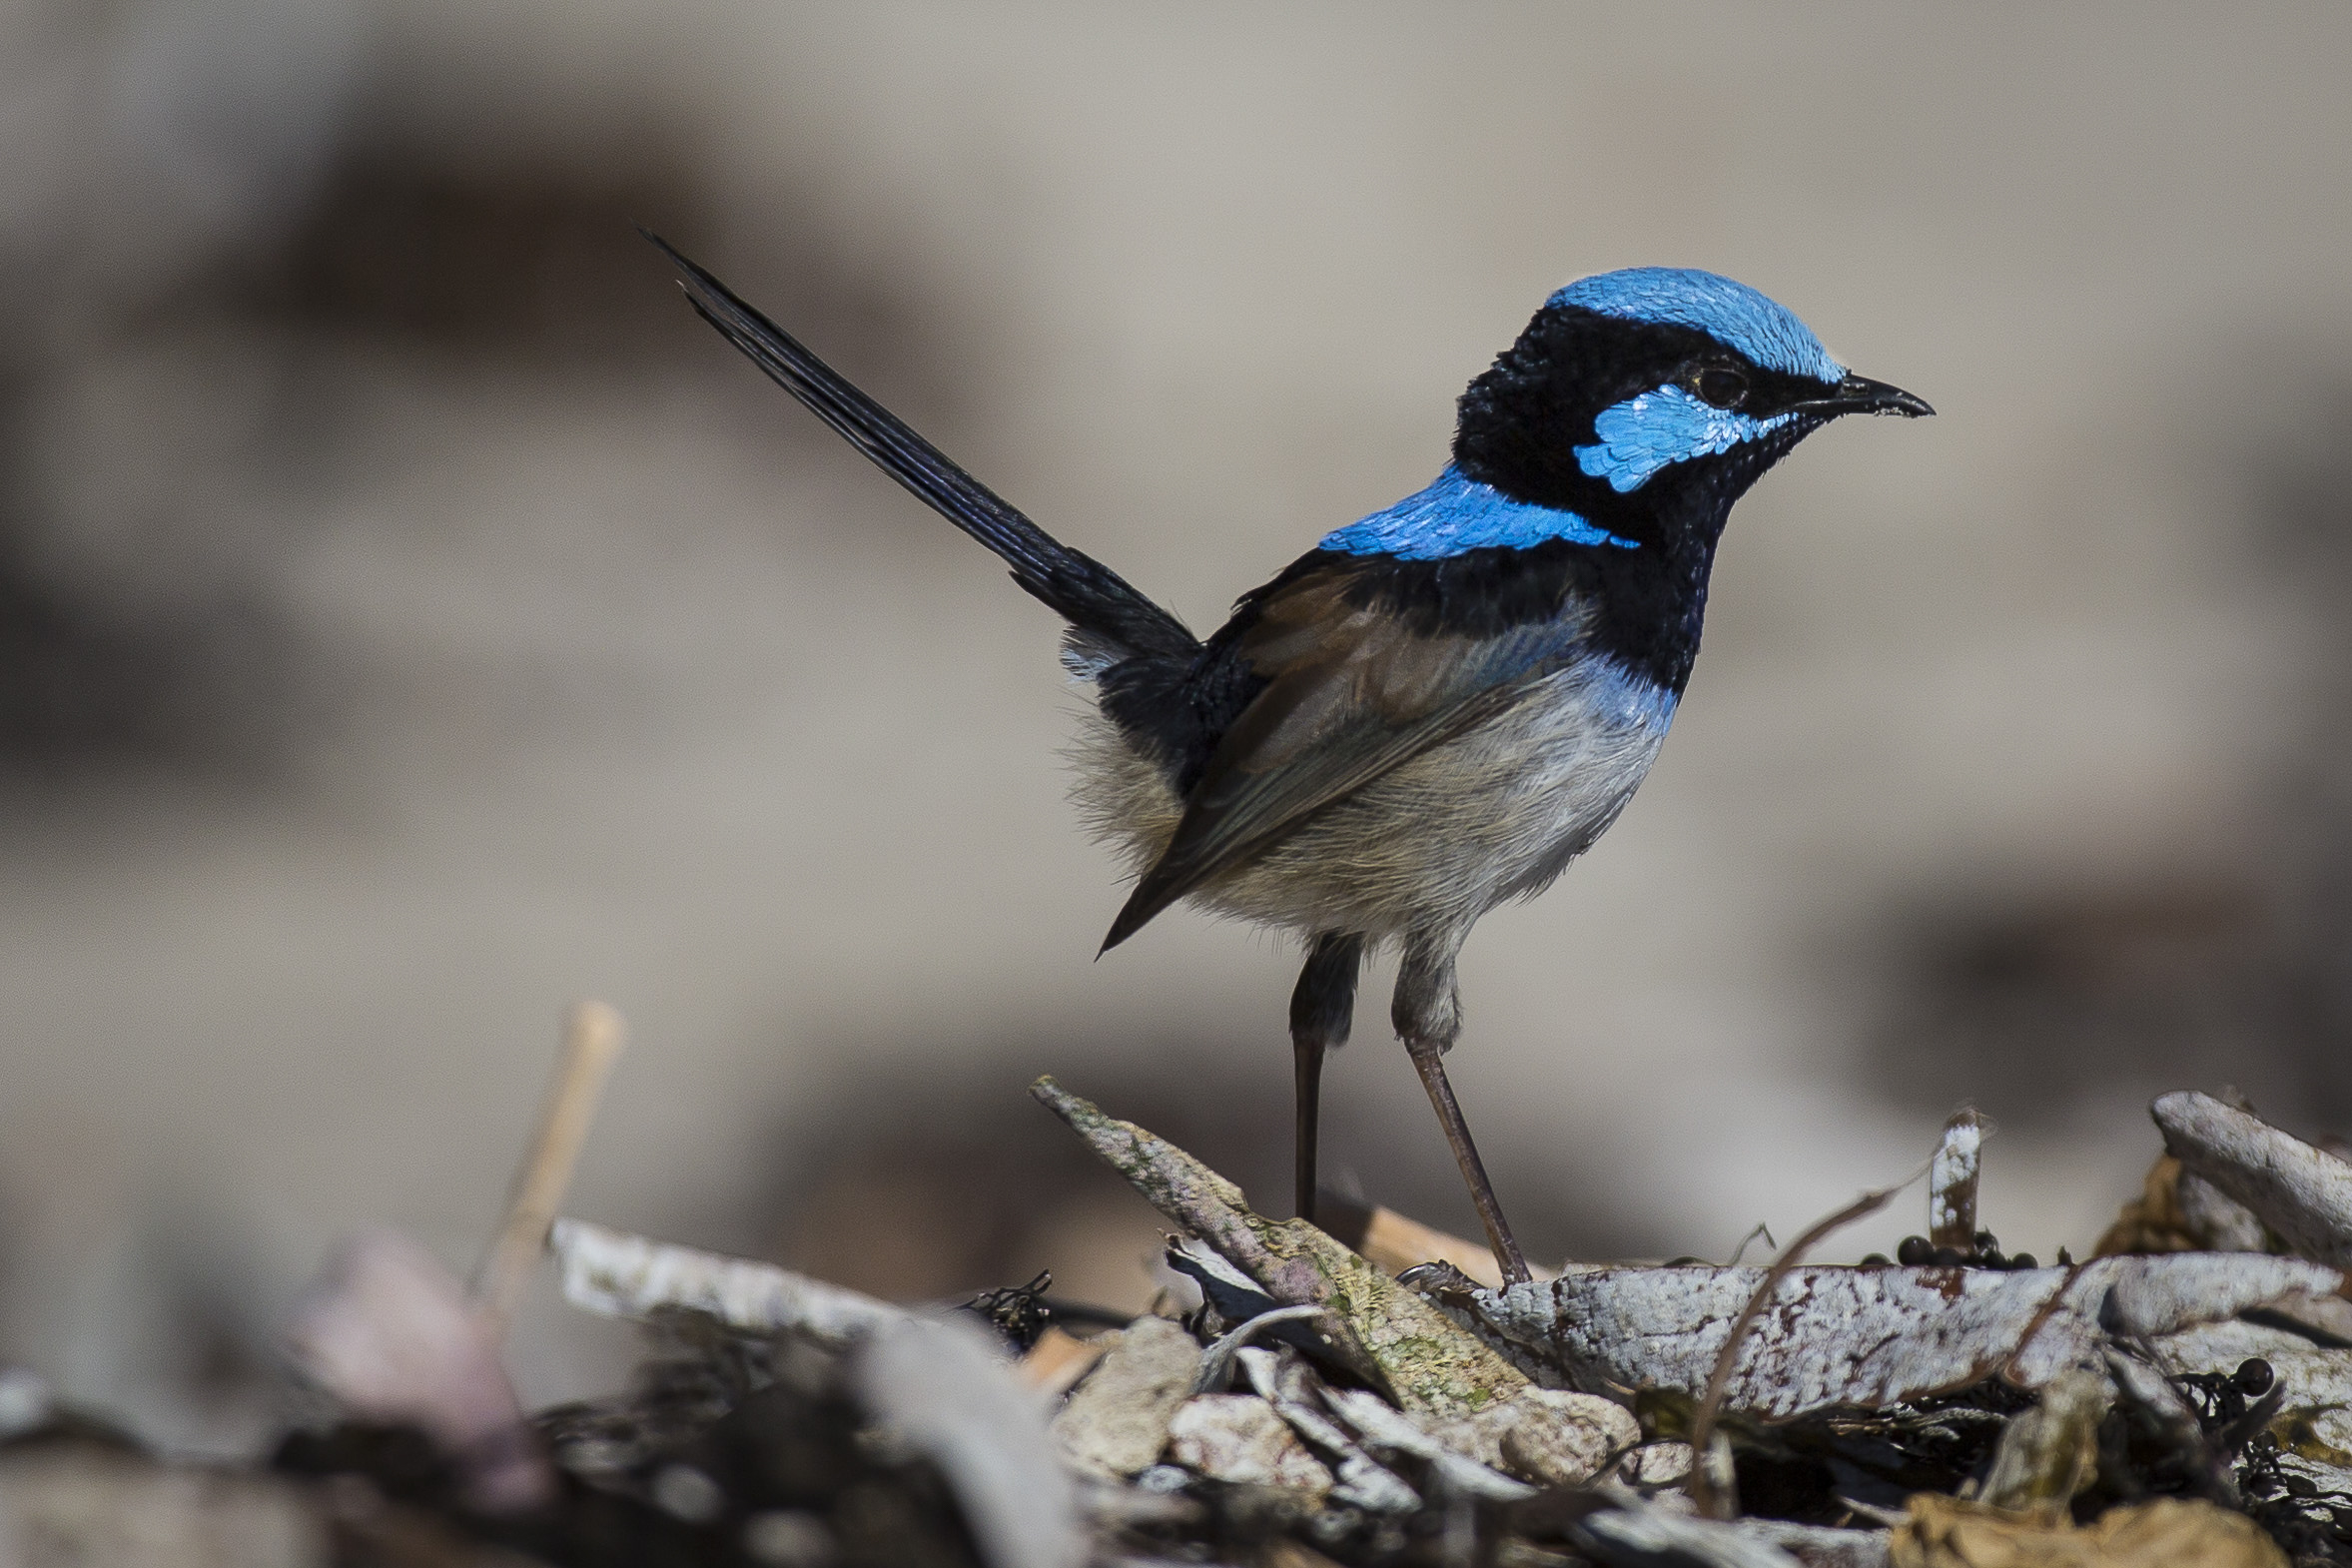
nature, branch, winter, bird, wing, flower, animal, wildlife, beak, macro, fauna, jay, vertebrate, animal photography, perching bird, emberizidae